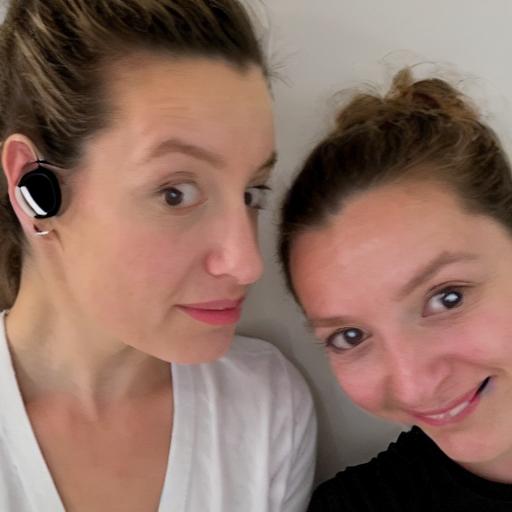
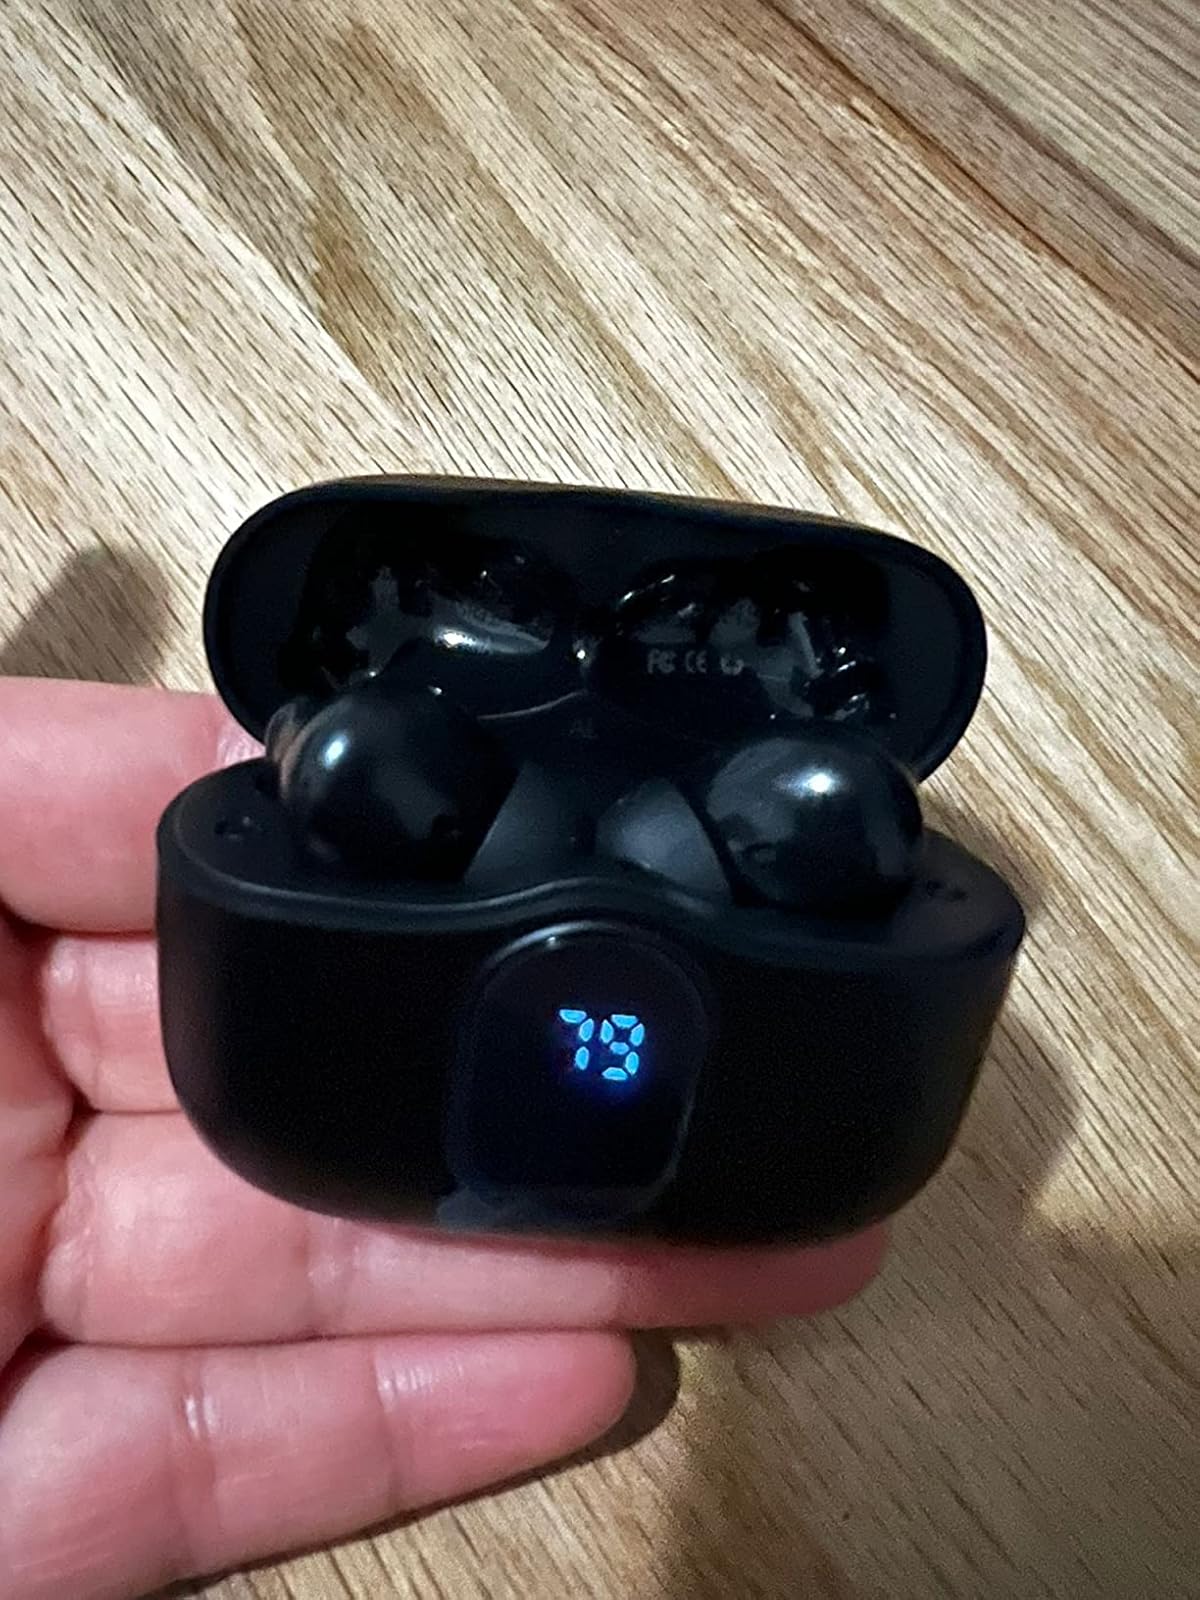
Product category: earbuds
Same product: no